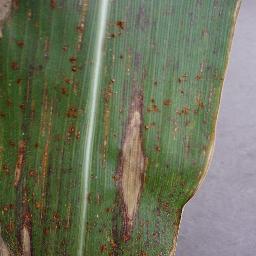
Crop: corn
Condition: (maize)_northern_blight